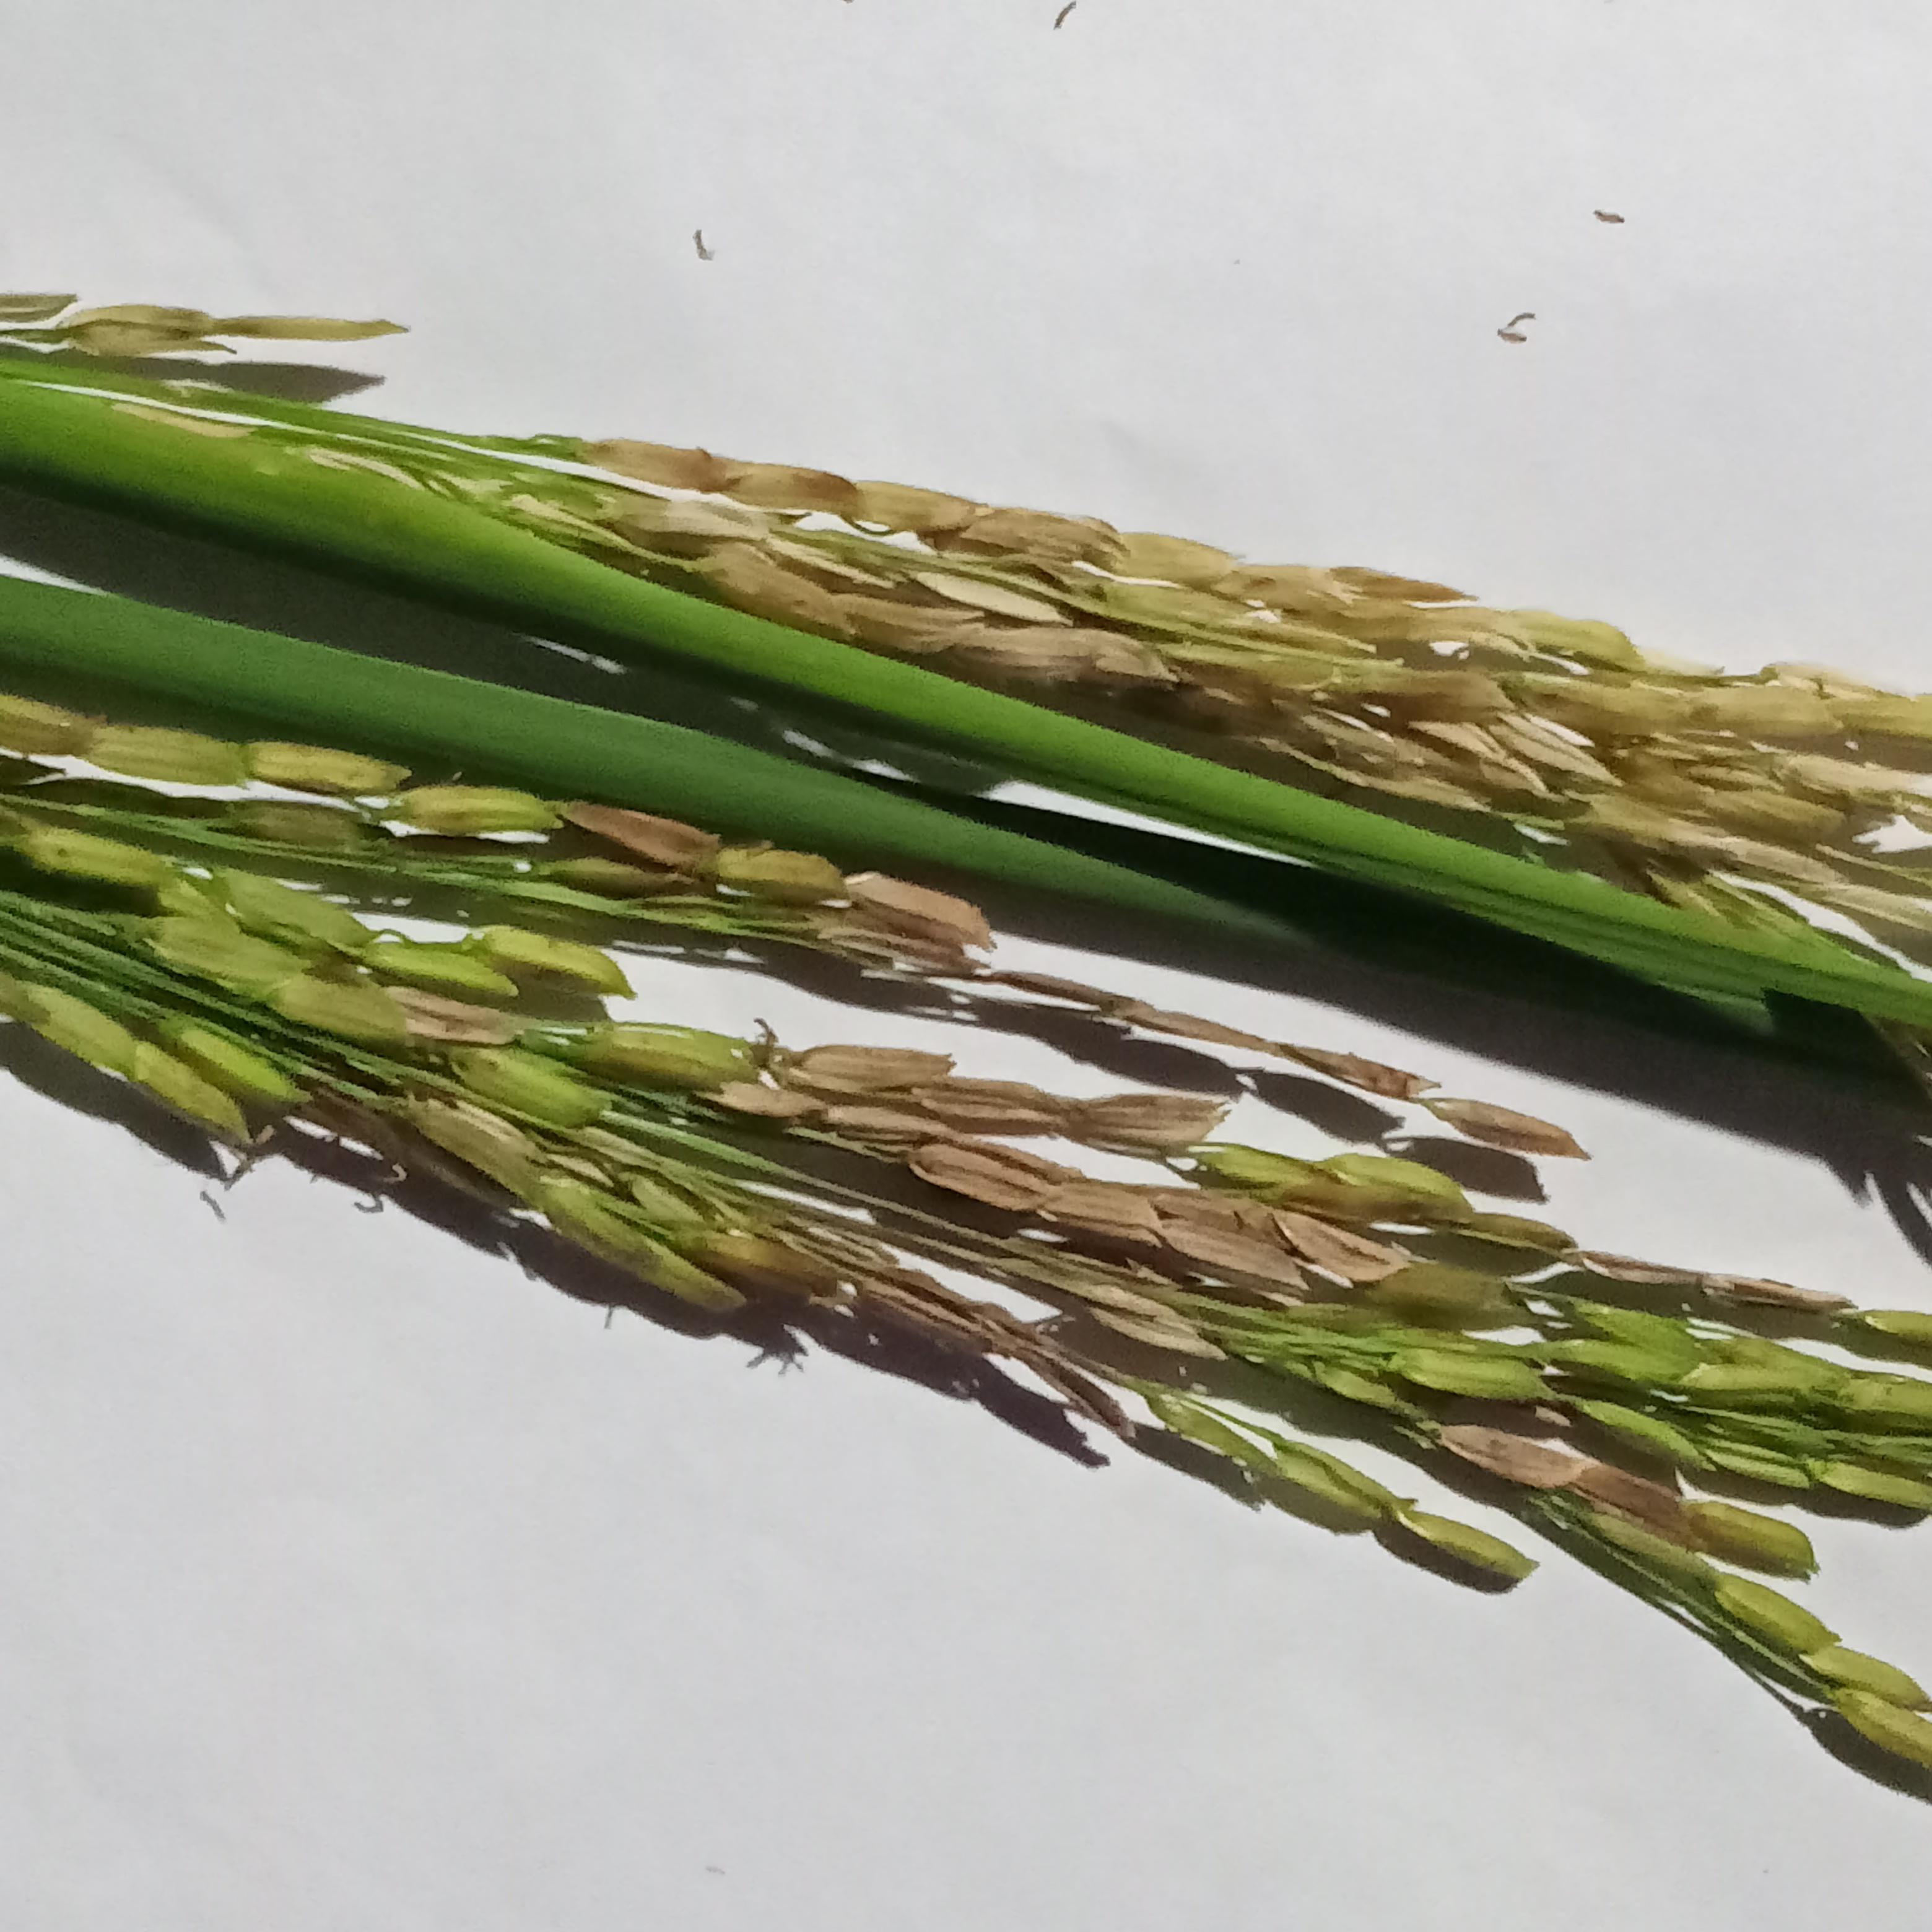
Label: Rice___Neck_Blast